Charles Coghlan (actor, born 1842)

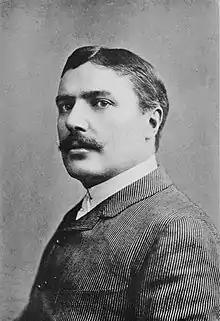
"The Wallet of Time", 1913

Charles Francis Coghlan (11 June 1842 – 27 November 1899) was an Irish actor and playwright popular on both sides of the Atlantic Ocean.